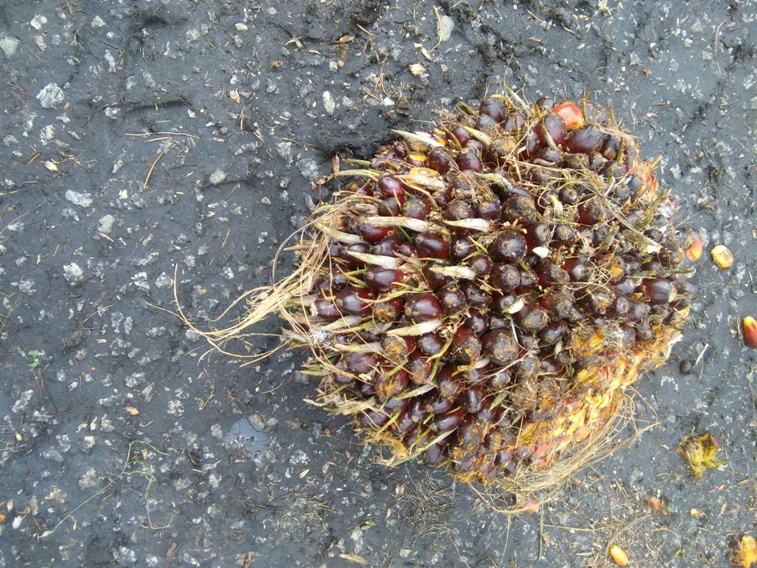
Ripeness: Unripe